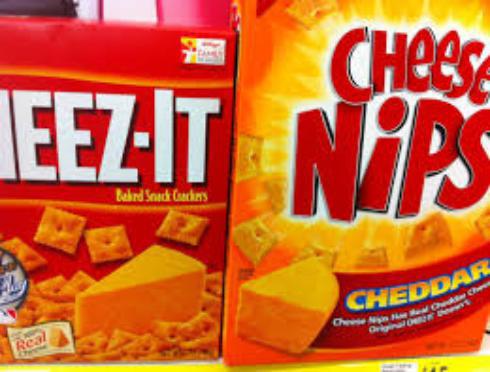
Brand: Cheese Nips
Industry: Food